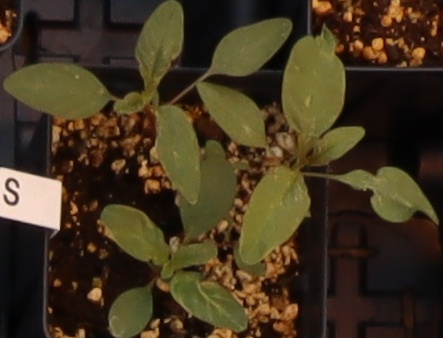
Label: Waterhemp